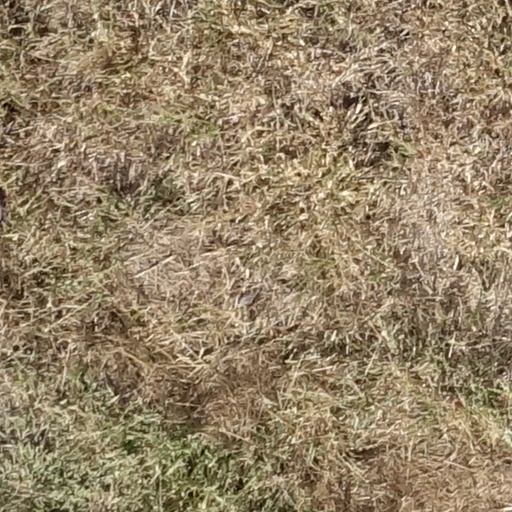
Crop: sorghum